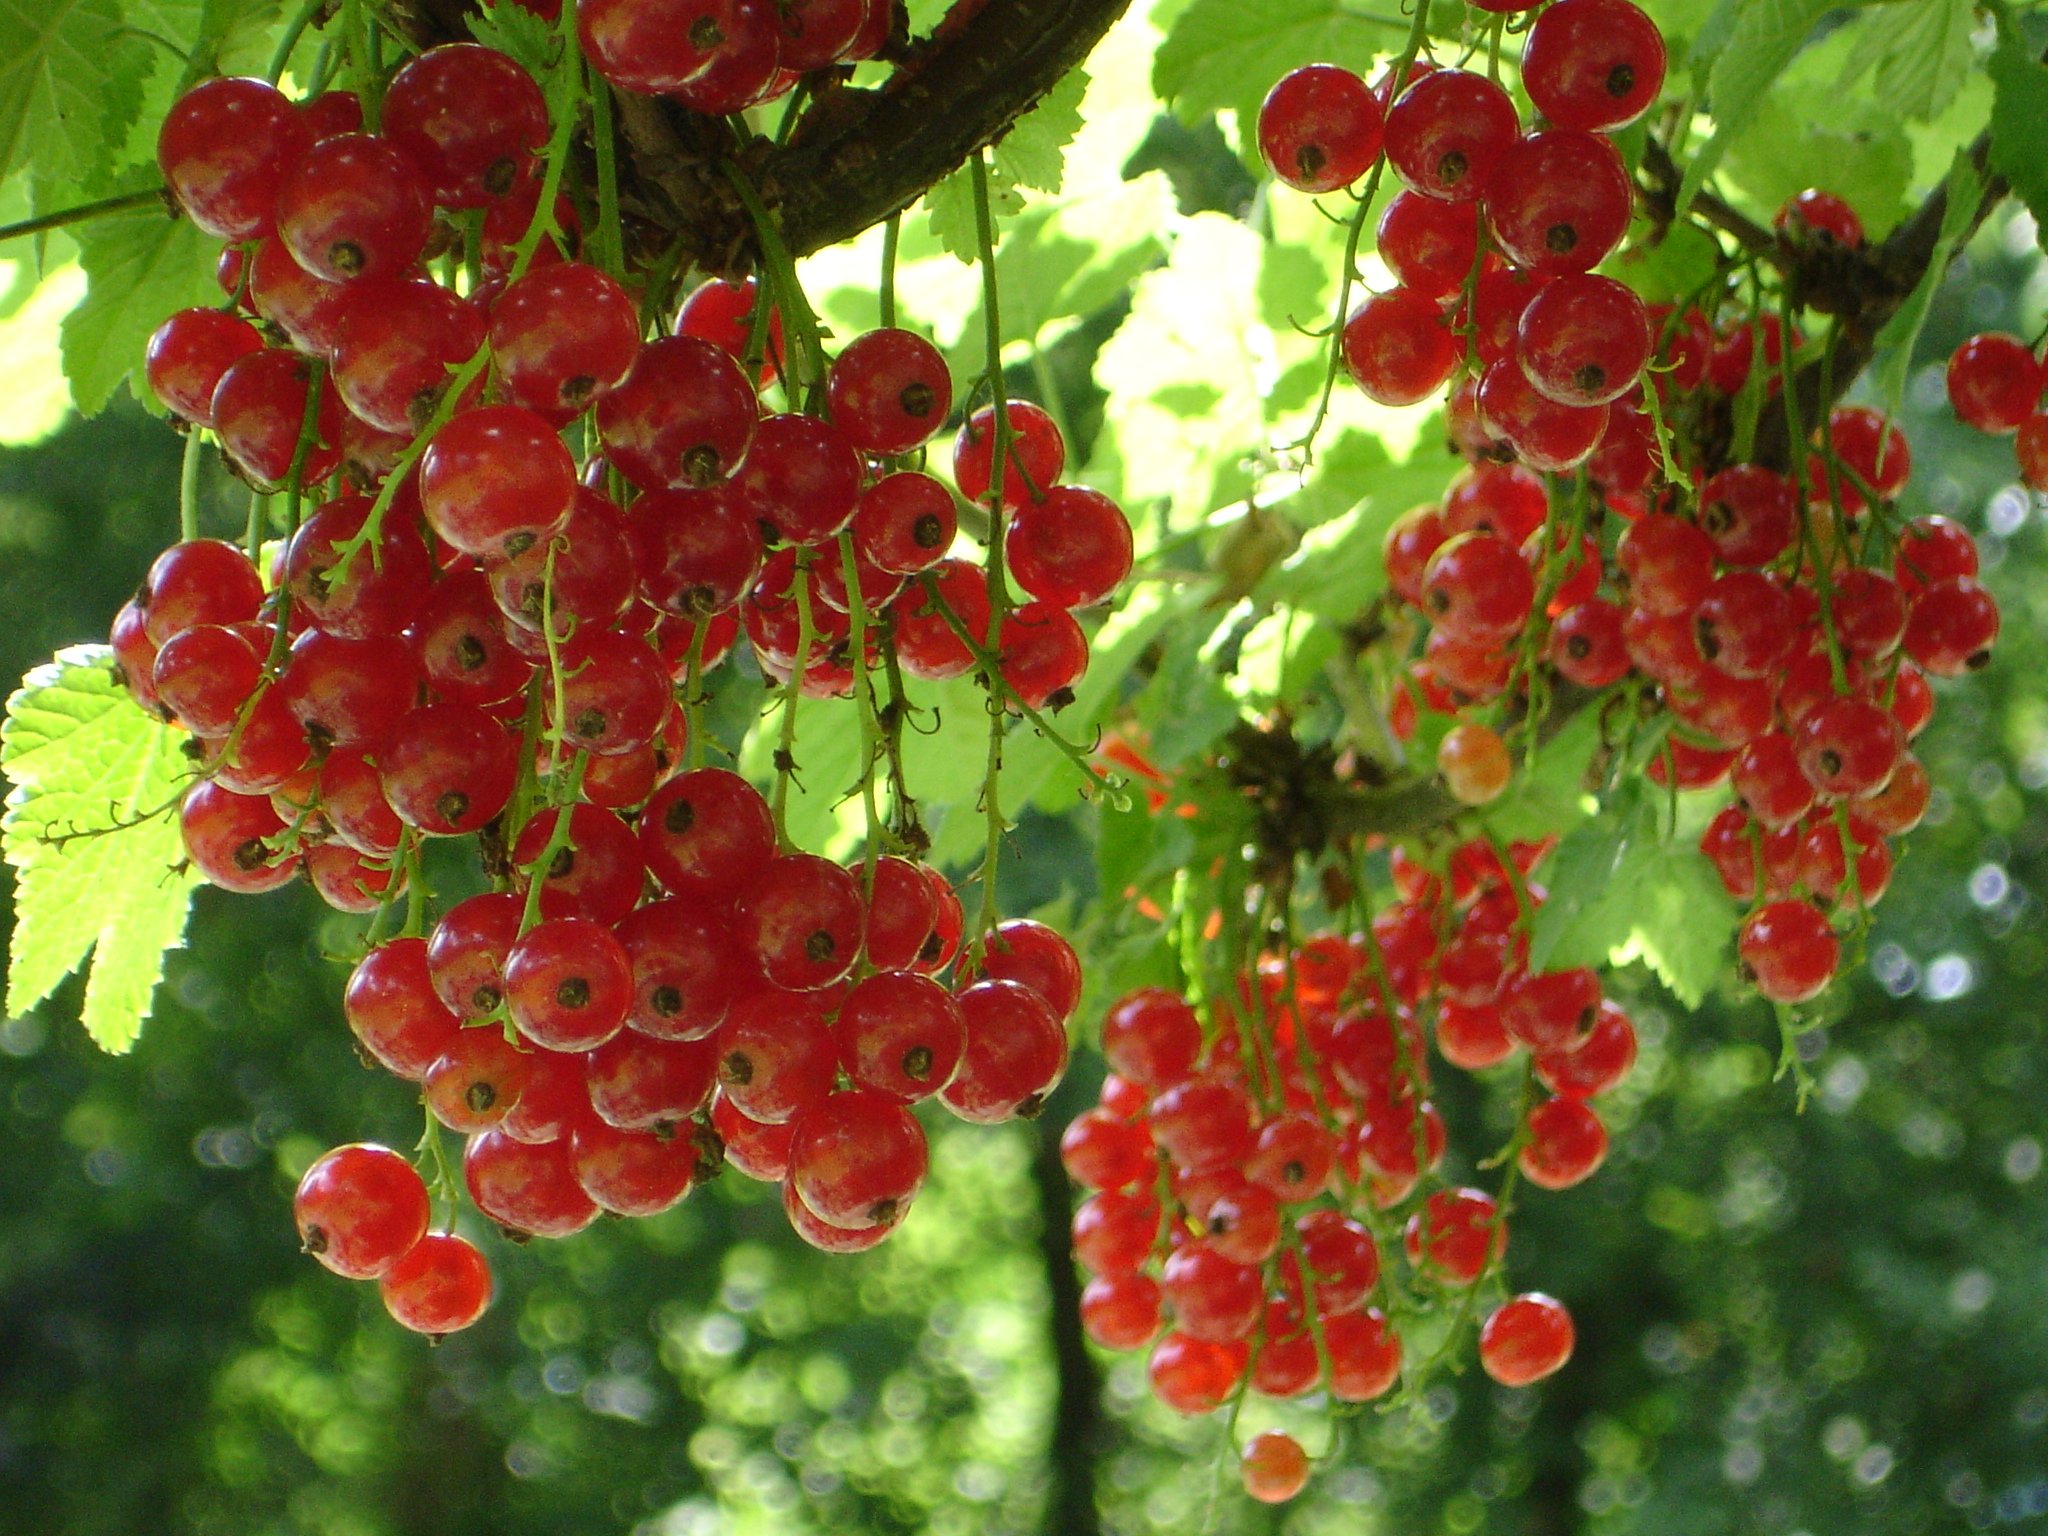
plant, fruit, berry, flower, food, red, herb, produce, botany, eat, shrub, viburnum, rowan, sorbus, flowering plant, currant, red currant, ribes, ribes rubrum, annual plant, land plant, chinese hawthorn, schisandra